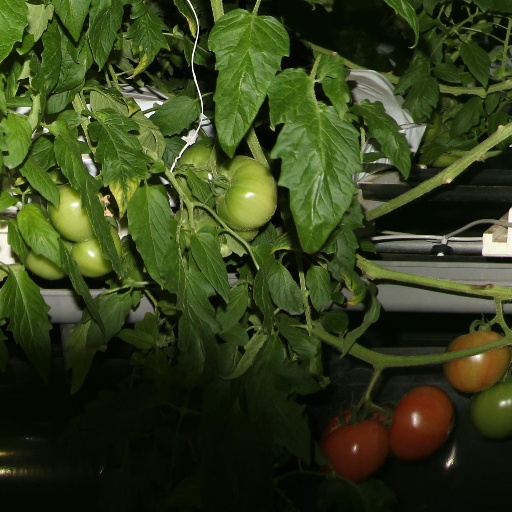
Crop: tomato